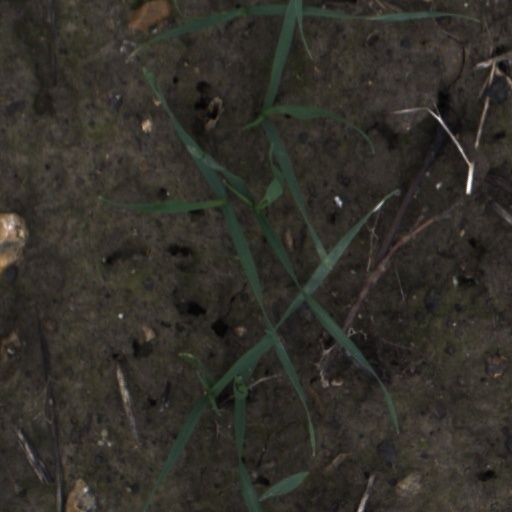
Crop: wheat